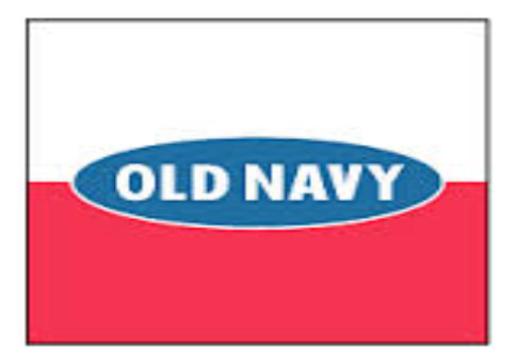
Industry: Clothes